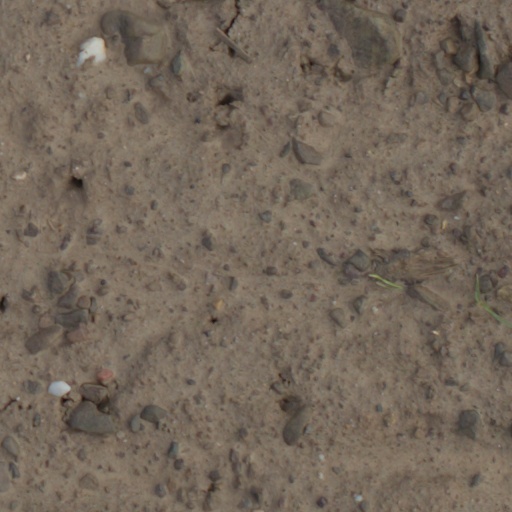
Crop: wheat